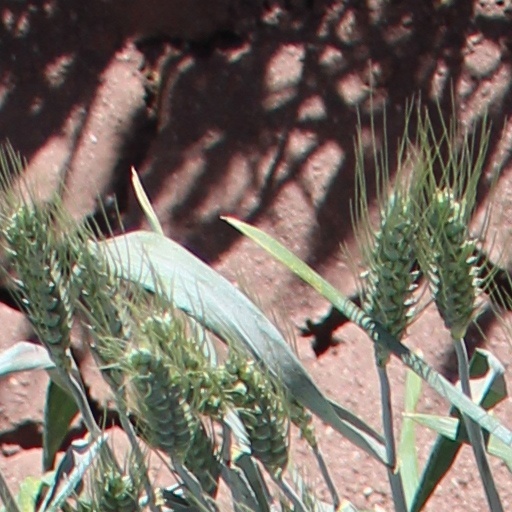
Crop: wheat